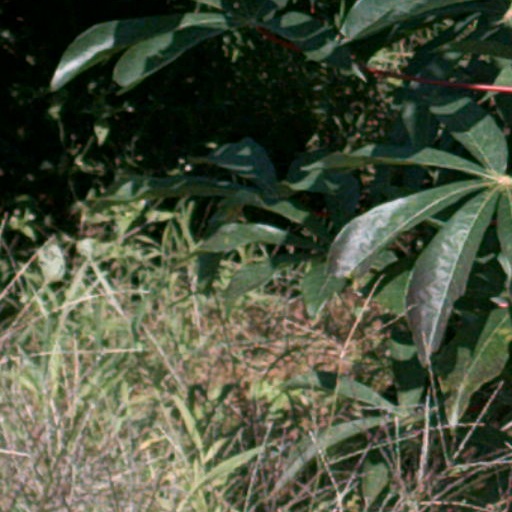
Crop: cassava